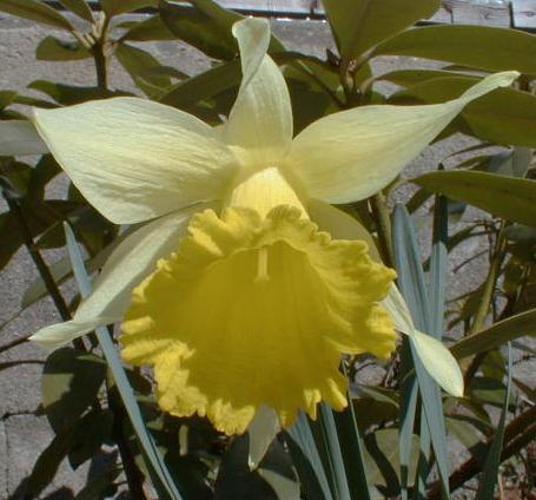
Label: daffodil